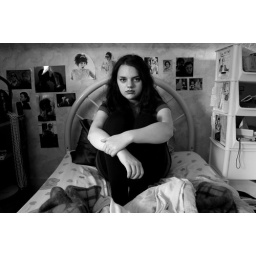
portrait of a girl in her bedroom